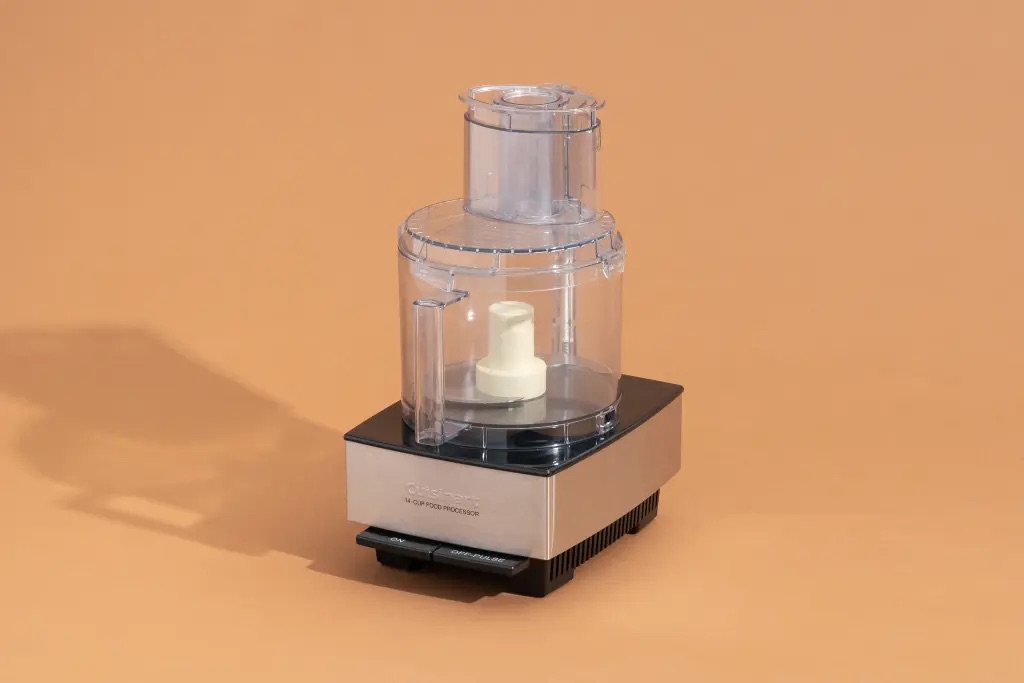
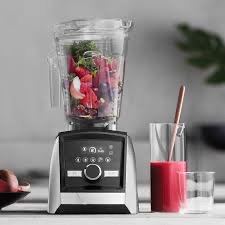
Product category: items_blender
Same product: no